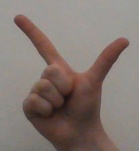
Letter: laam